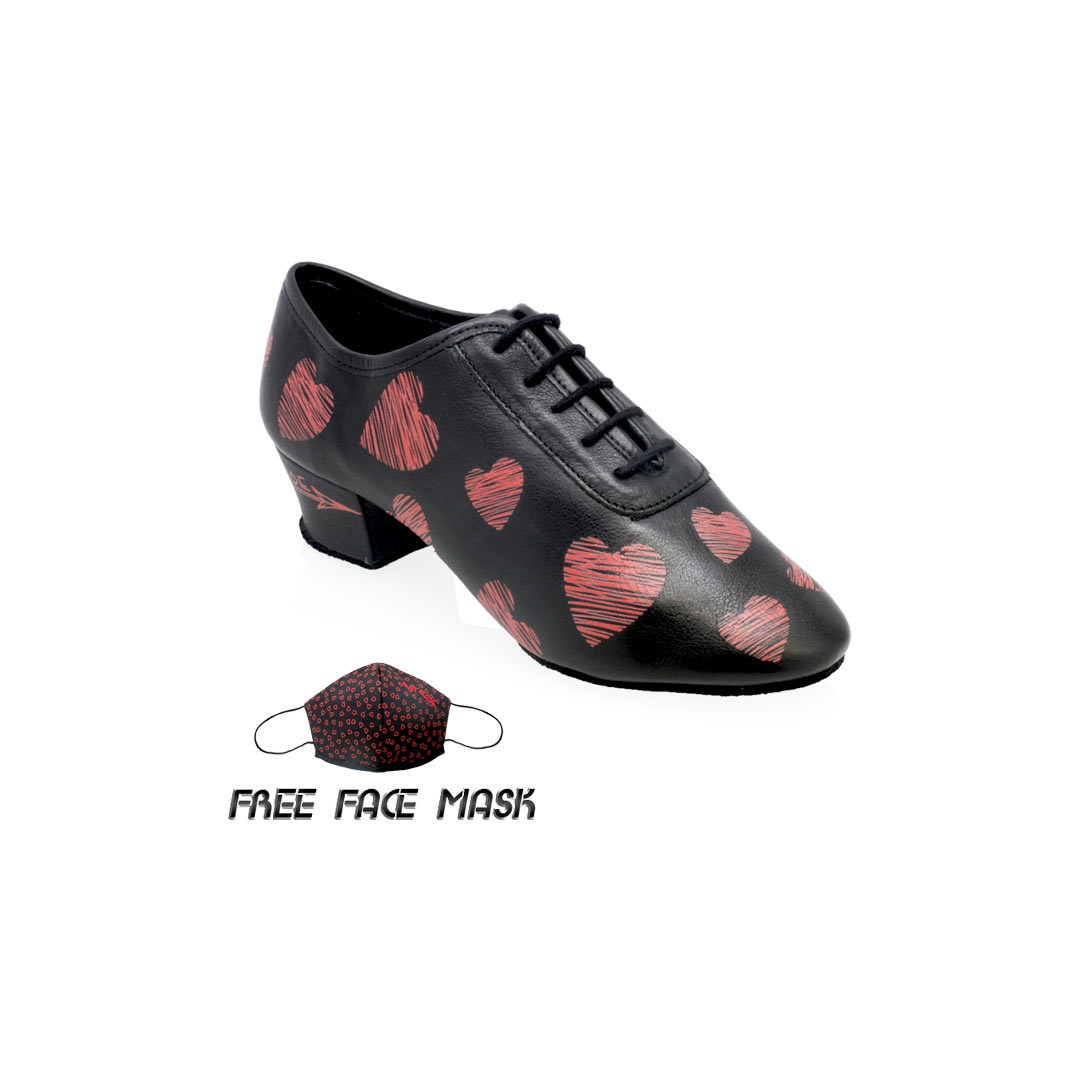
Ray Rose 415 Solstice Leather Black with Heart Print
Παπούτσια Λάτιν Practice Γυναικεία Χειροποίητα Ray Rose 415 Solstice Leather Black with Heart Print . Τακούνι 1,5'' Teaching (3,75cm). Σχεδιασμένα και κατασκευασμένα να είναι πανάλαφρα και με τις υψηλότερες προδιαγραφές. Είναι ιδιαιτέρως ευλύγιστα και προσφέρουν άριστες επιδόσεις και άνεση. Ημι-στρογγυλό σχήμα στα δάχτυλα. Split Sole. Υπερ μαλακό μαύρο δέρμα με τυπωμένες κόκκινες καρδιές! Ειδικό αγωνιστικό υλικό για την υποστήριξη της φτέρνας. Αντιβακτηριακή επένδυση. Βιο-μηχανικό λάτεξ μαξιλάρι για την καμάρα και την φτέρνα. Συνοδεύονται από χειροποίητη μάσκα της Ray Rose. Διαθέσιμο και στις παρακάτω παραλλαγές: Grey Python Print , Paint Splashed Cork Effect , Leather Black , Leopard Print Effect , Leopard Print Effect 1'' , Red Camouflage , Python Effect Fabric. Made in England. Συνδυάστε την αγορά σας με το Meliz Fitting Breakthrough και ανακαλύψτε τον τέλειο χορευτικό εαυτό σας φορώντας το ιδανικό ζευγάρι παπουτσιών χορού για την περίπτωση και τις απαιτήσεις σας!
Brand: Ray Rose
Category: Apparel & Accessories > Clothing > Socks > Dance Socks